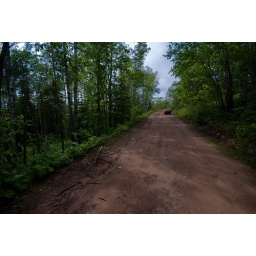
I love rock in road